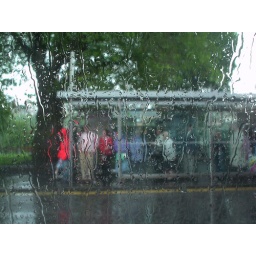
Shot of a bus-stop in a rain-soaked Edinburgh. Taken from a car window in July 2004